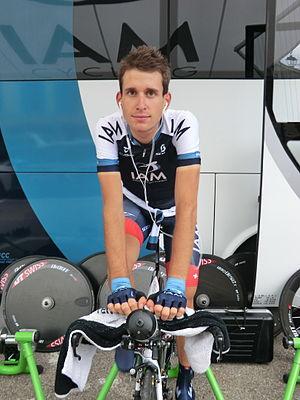
Photographié à Trévoux, au cours de l'après-midi précédent le départ du prologue (18 h) du Tour de l'Ain 2013. Français
Sébastien Reichenbach, né le 28 mai 1989 à Martigny, est un coureur cycliste suisse. Membre de l'équipe FDJ depuis 2016, il y est équipier de Thibaut Pinot en montagne.